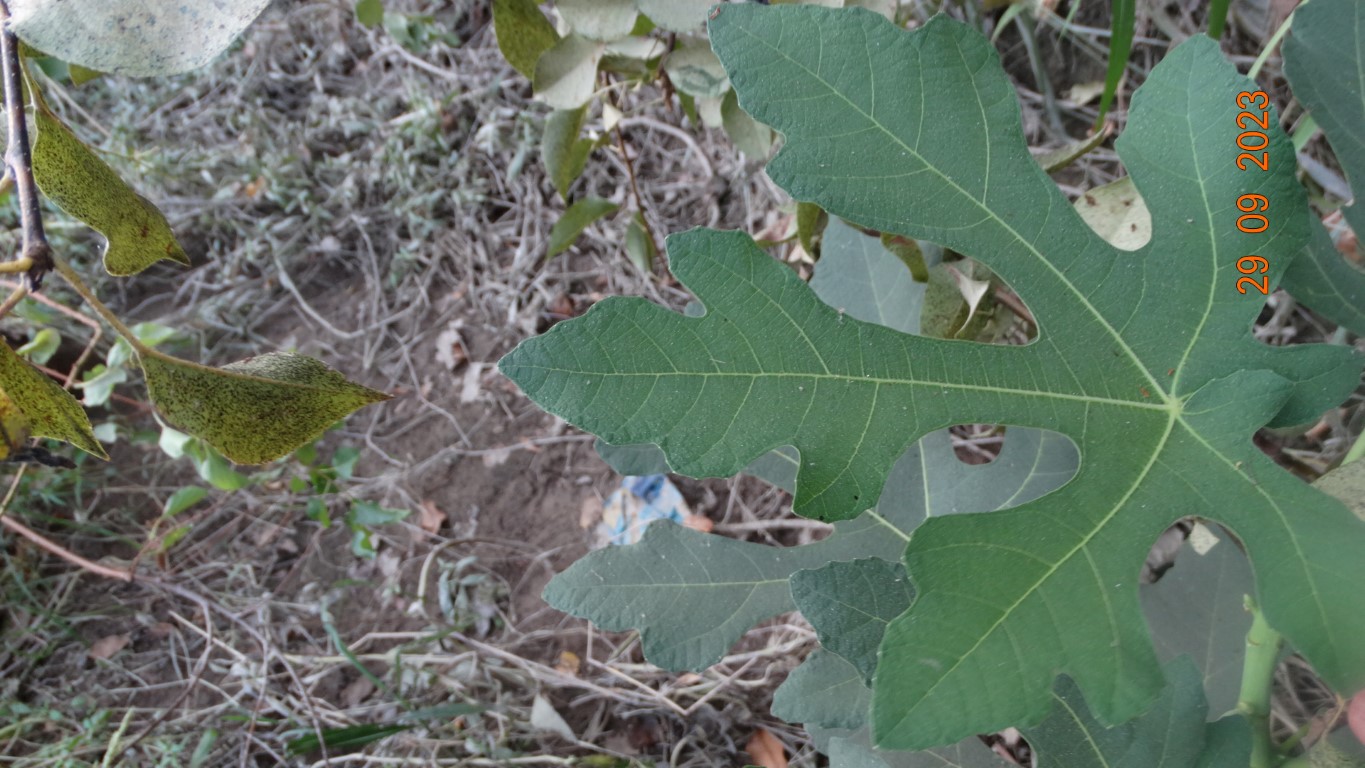
Label: healthy